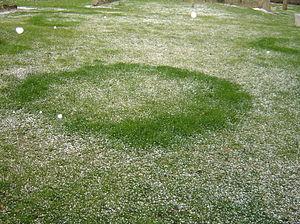
Cercles de fées ou ronds de sorcières sur une pelouse en touraine. Un cercle principal et deux secondaires
Le rond de sorcière, cercle des fées ou mycélium annulaire est un phénomène naturel, consistant en une colonie de sporophores pérennants alignés en une formation plus ou moins circulaire, en sous-bois ou dans les prés.
Le sporophore, appelé aussi sporocarpe ou autrefois carpophore, est l'appareil reproducteur des champignons dits supérieurs. C'est, dans le langage populaire et littéraire, l'organe de la « fructification » du champignon et pas seulement du mycélium des champignons. Il contient les sporocystes qui se différencient dans l'hyménium et qui produisent par reproduction sexuée des méiospores, sous diverses formes.
Un fantôme est une apparition, une vision ou une illusion, interprétée comme une manifestation surnaturelle d'une personne décédée.